First inauguration of Dilma Rousseff

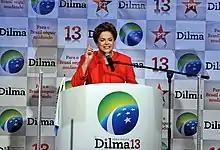
Rousseff campaigning under the continuity symbol at the Workers' Party National Convention.

The inauguration marked the formal culmination of the Presidential transition of Dilma Rousseff that began when she won the Brazilian presidential election on October 31, 2010, and became the President-elect. The results were certified by the Superior Electoral Court on December 17, 2010.